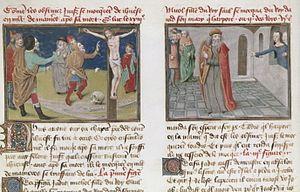
Le Maître d'Édouard IV désigne par convention un enlumineur actif entre 1470 et 1500 à Bruges. Il doit son nom à plusieurs manuscrits peints pour le roi Édouard IV d'Angleterre auquel il a contribué. Enlumineur prolifique, plusieurs dizaines de manuscrits lui sont attribués au total. Il a été proposé de l'identifier soit à un assistant de Willem Vrelant, soit au frère de Loyset Liédet, Huchon.